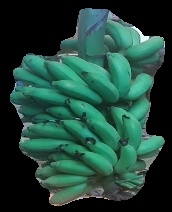
Variety: elakki-bale
Grade: grade2